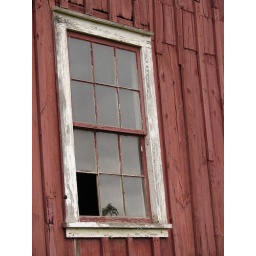
barn window near bully hill